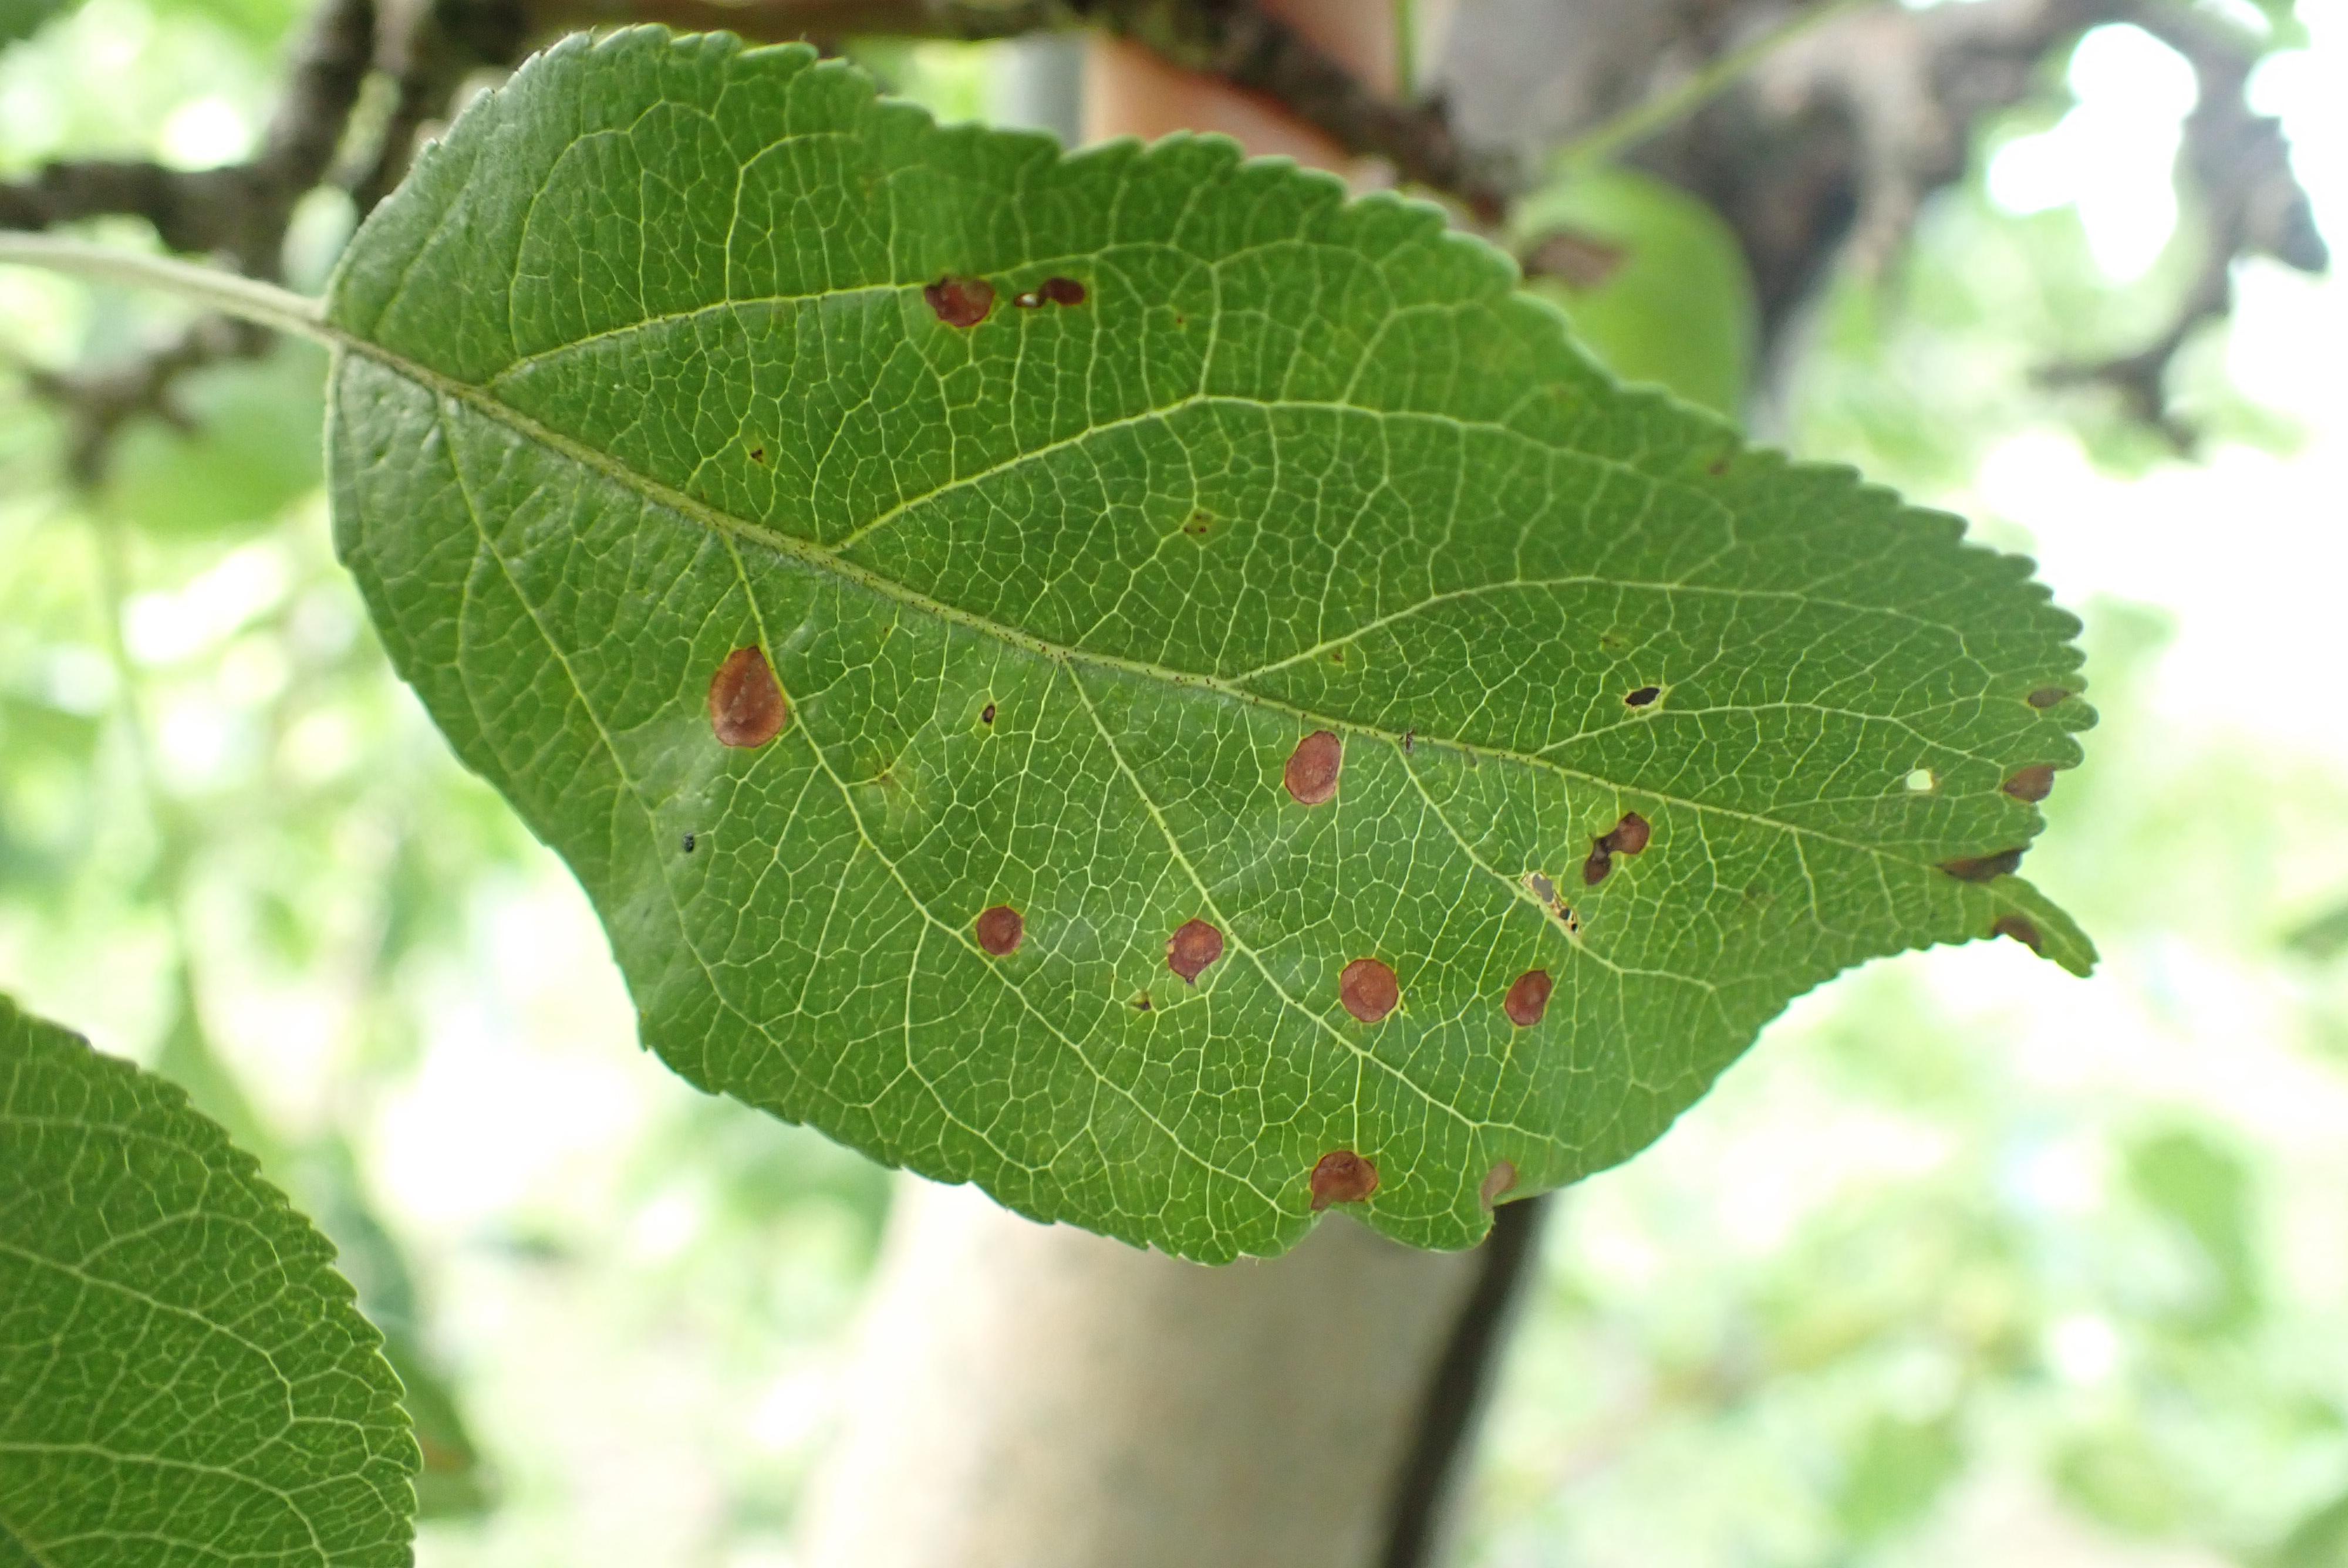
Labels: frog_eye_leaf_spot